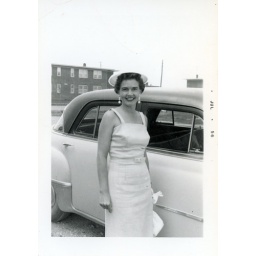
Gloria in white dress 1956